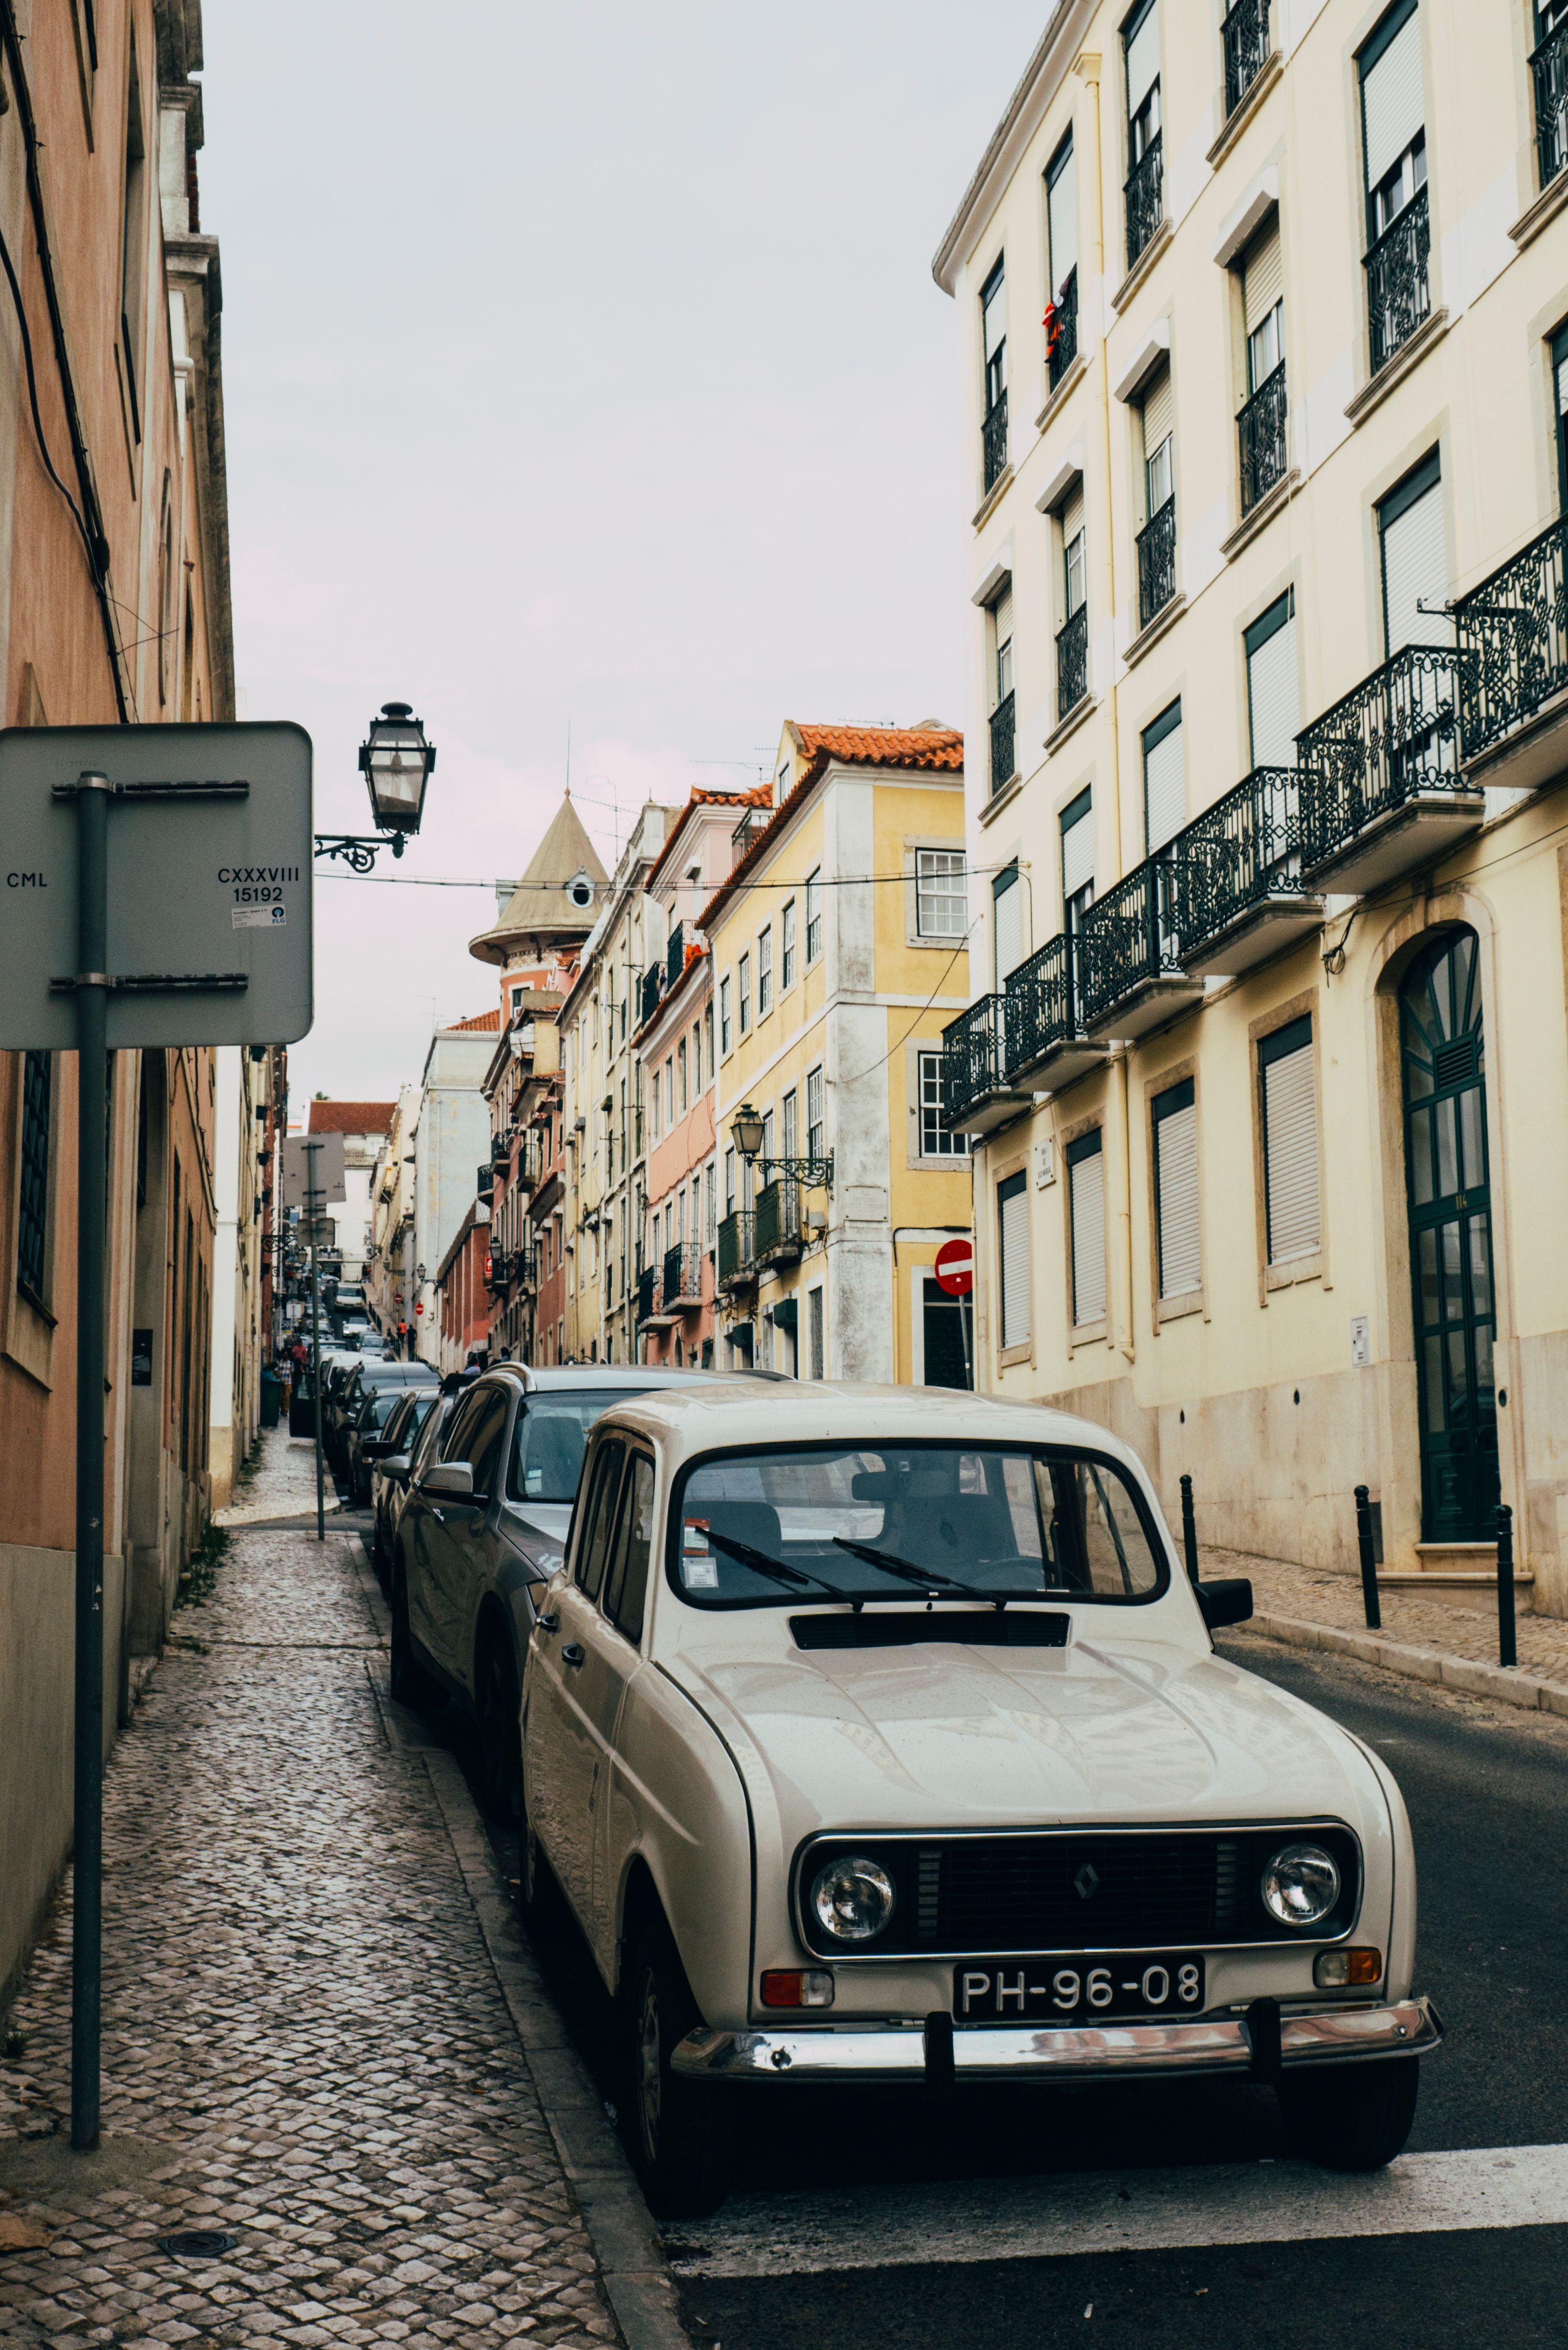
road, street, car, transport, vehicle, vintage car, infrastructure, classic, antique car, urban area, mode of transport